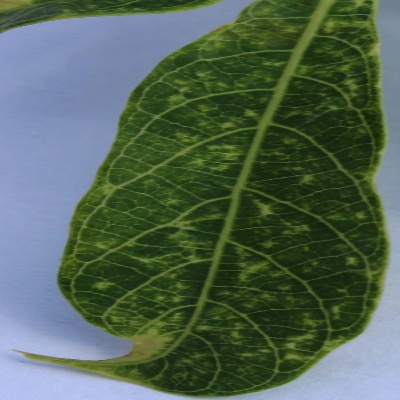
Crop: Cassava
Condition: mosaic